Langalibalele

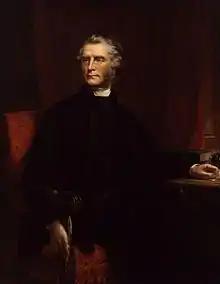
Bishop Colenso, led the outcry against Langalibalele's banishment

Almost immediately after Langalibalele arrived at Robben island, information began to surface across southern Africa about the unfair nature of the Chief's treatment. Doubts were soon raised about the fairness of the trial, and about whether Langalibalele actually intended to rebel at all.